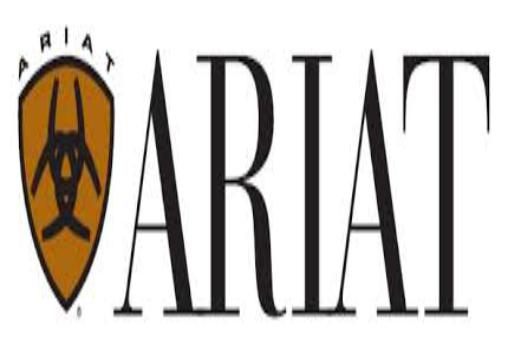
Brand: Ariat
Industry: Clothes